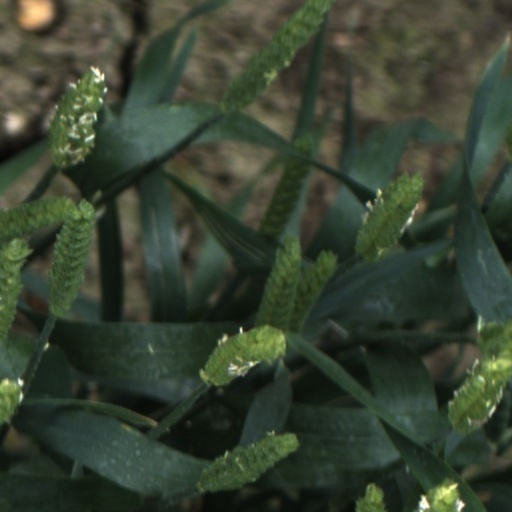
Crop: wheat